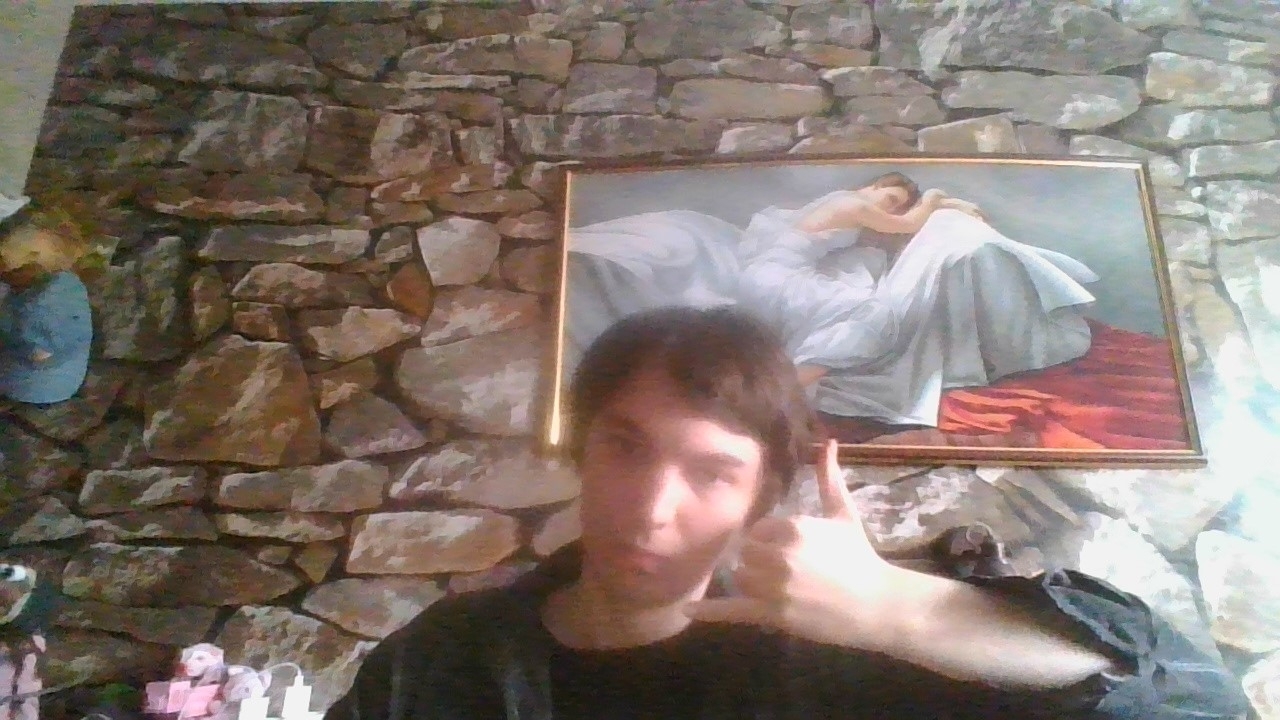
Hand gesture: call